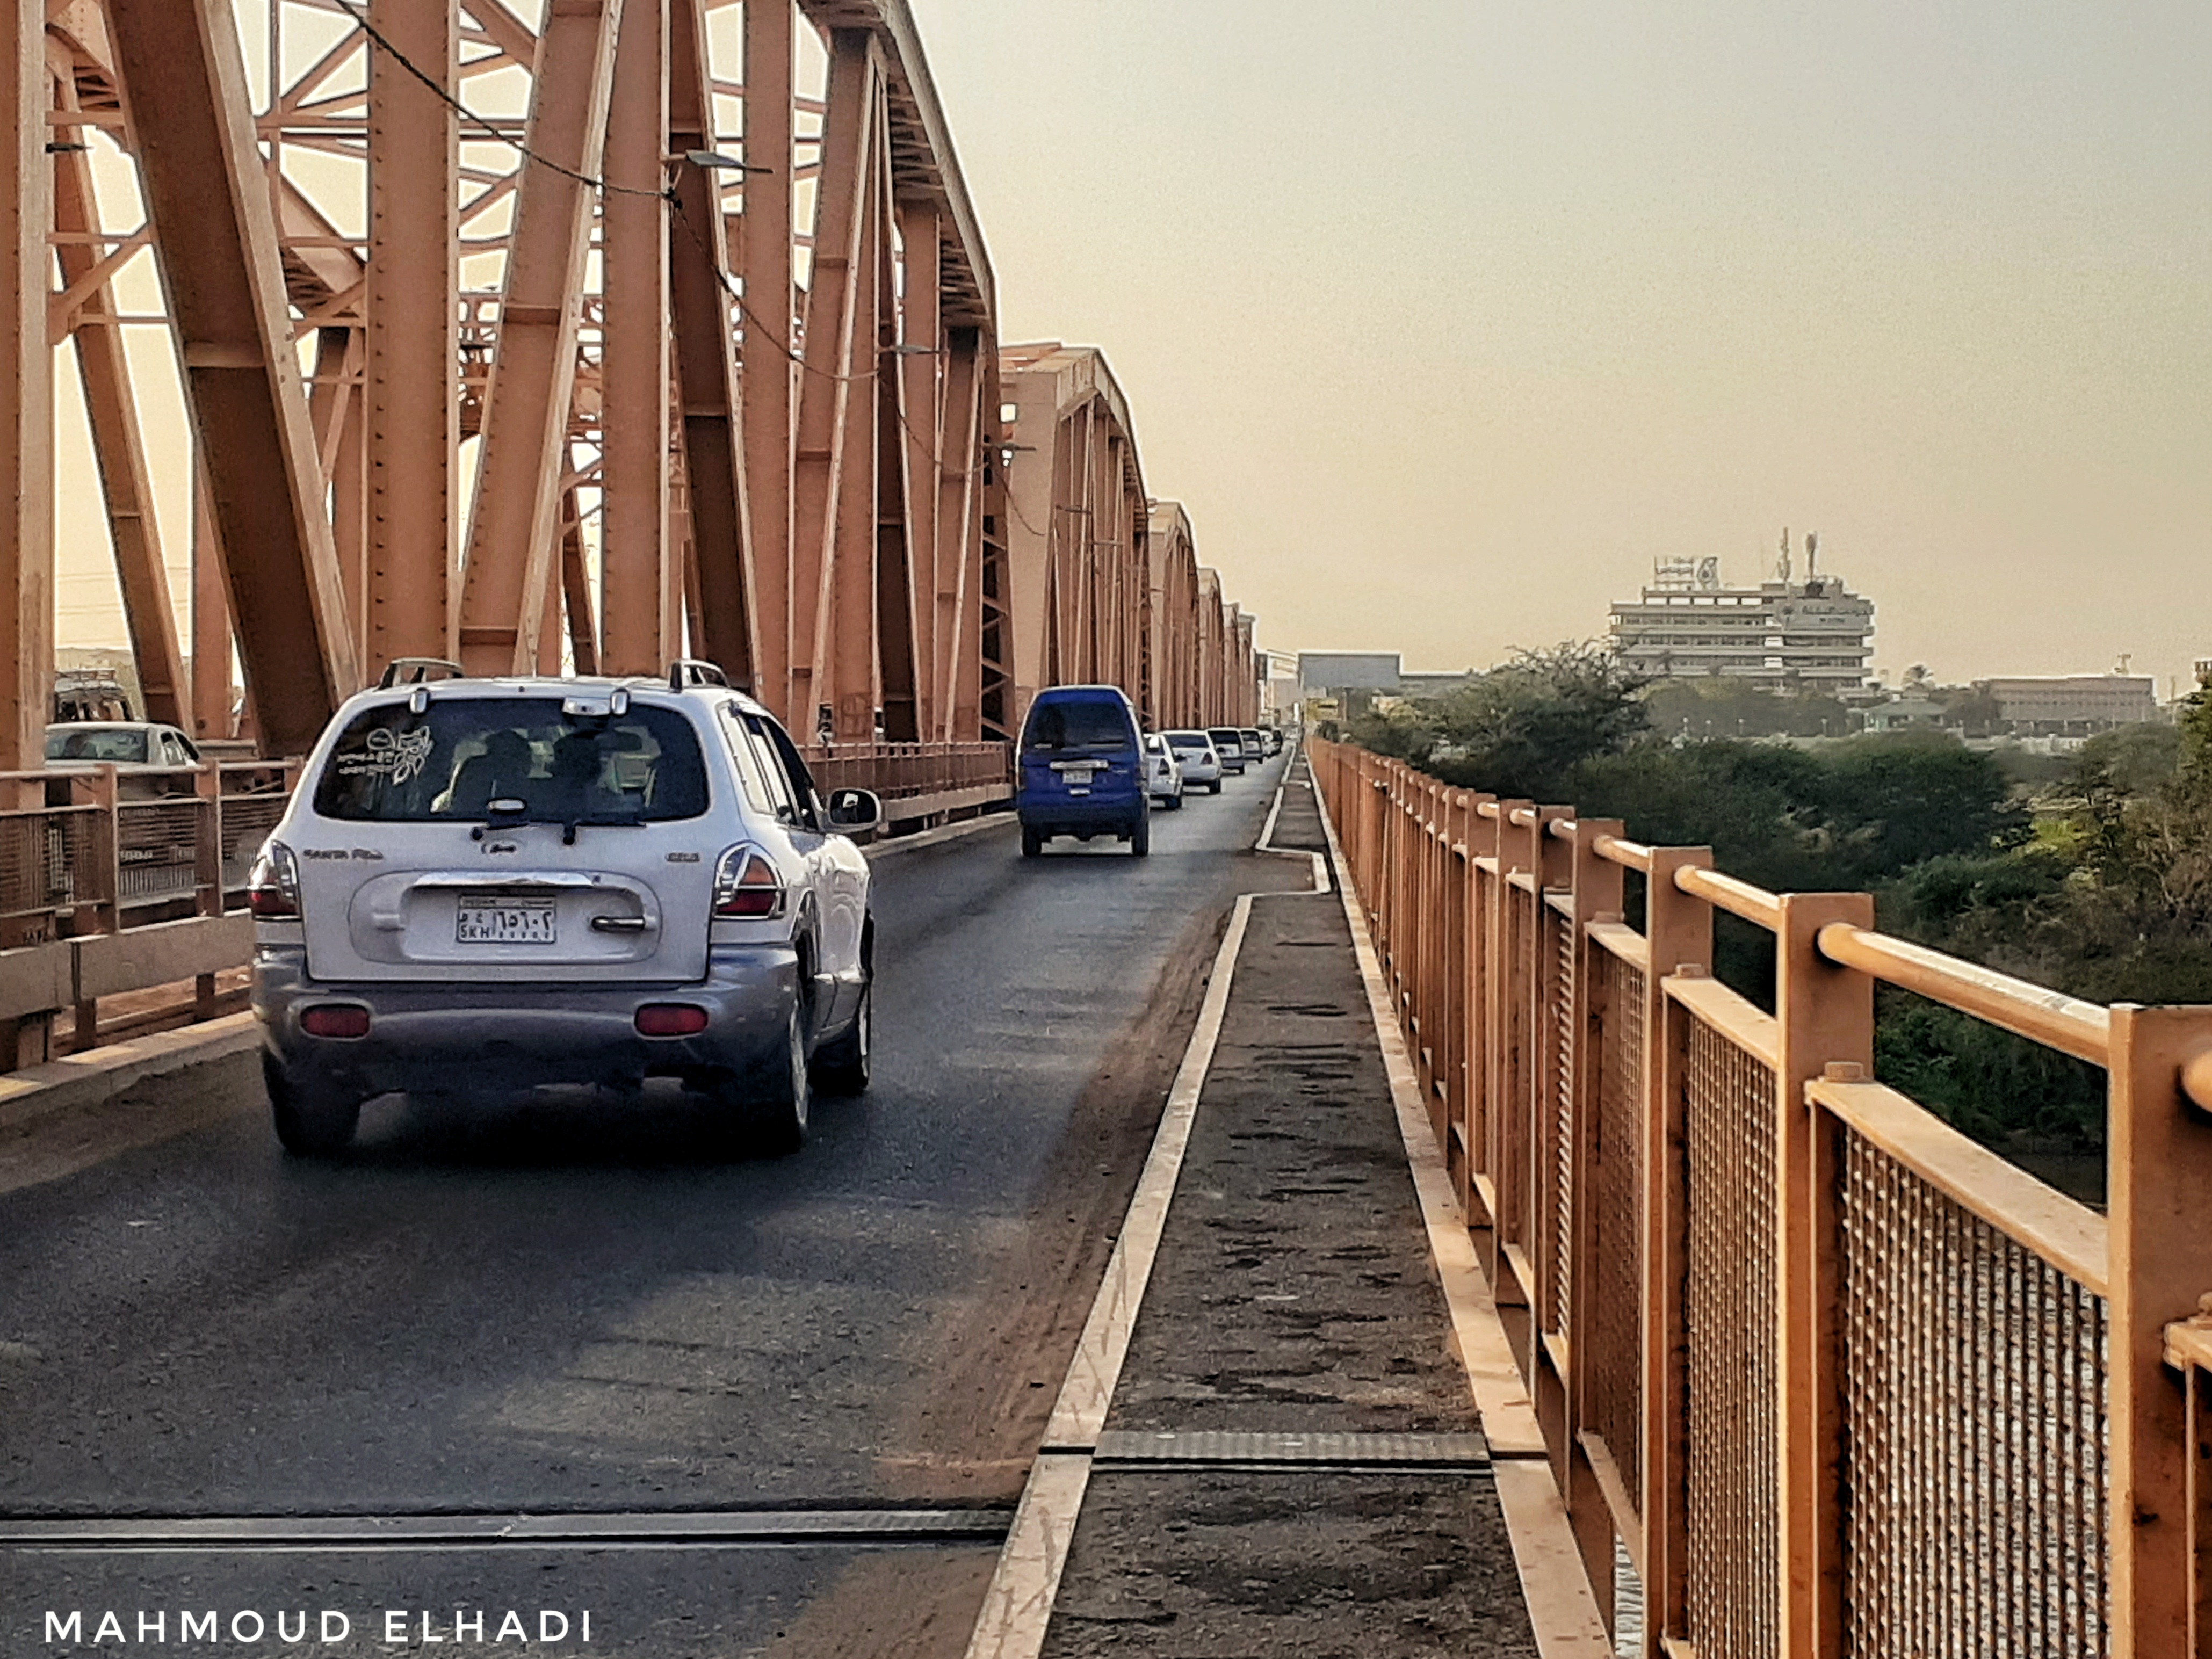
الوصف بالفصحى: جسر يربط الحركة المرورية باتجاه أم درمان
الوصف بالعامية السودانية: كوبري السلاح الطبي، العربات ماشّة داخلة أم درمان
التصنيف: Transportation
التصنيف الفرعي: Roads and Bridges